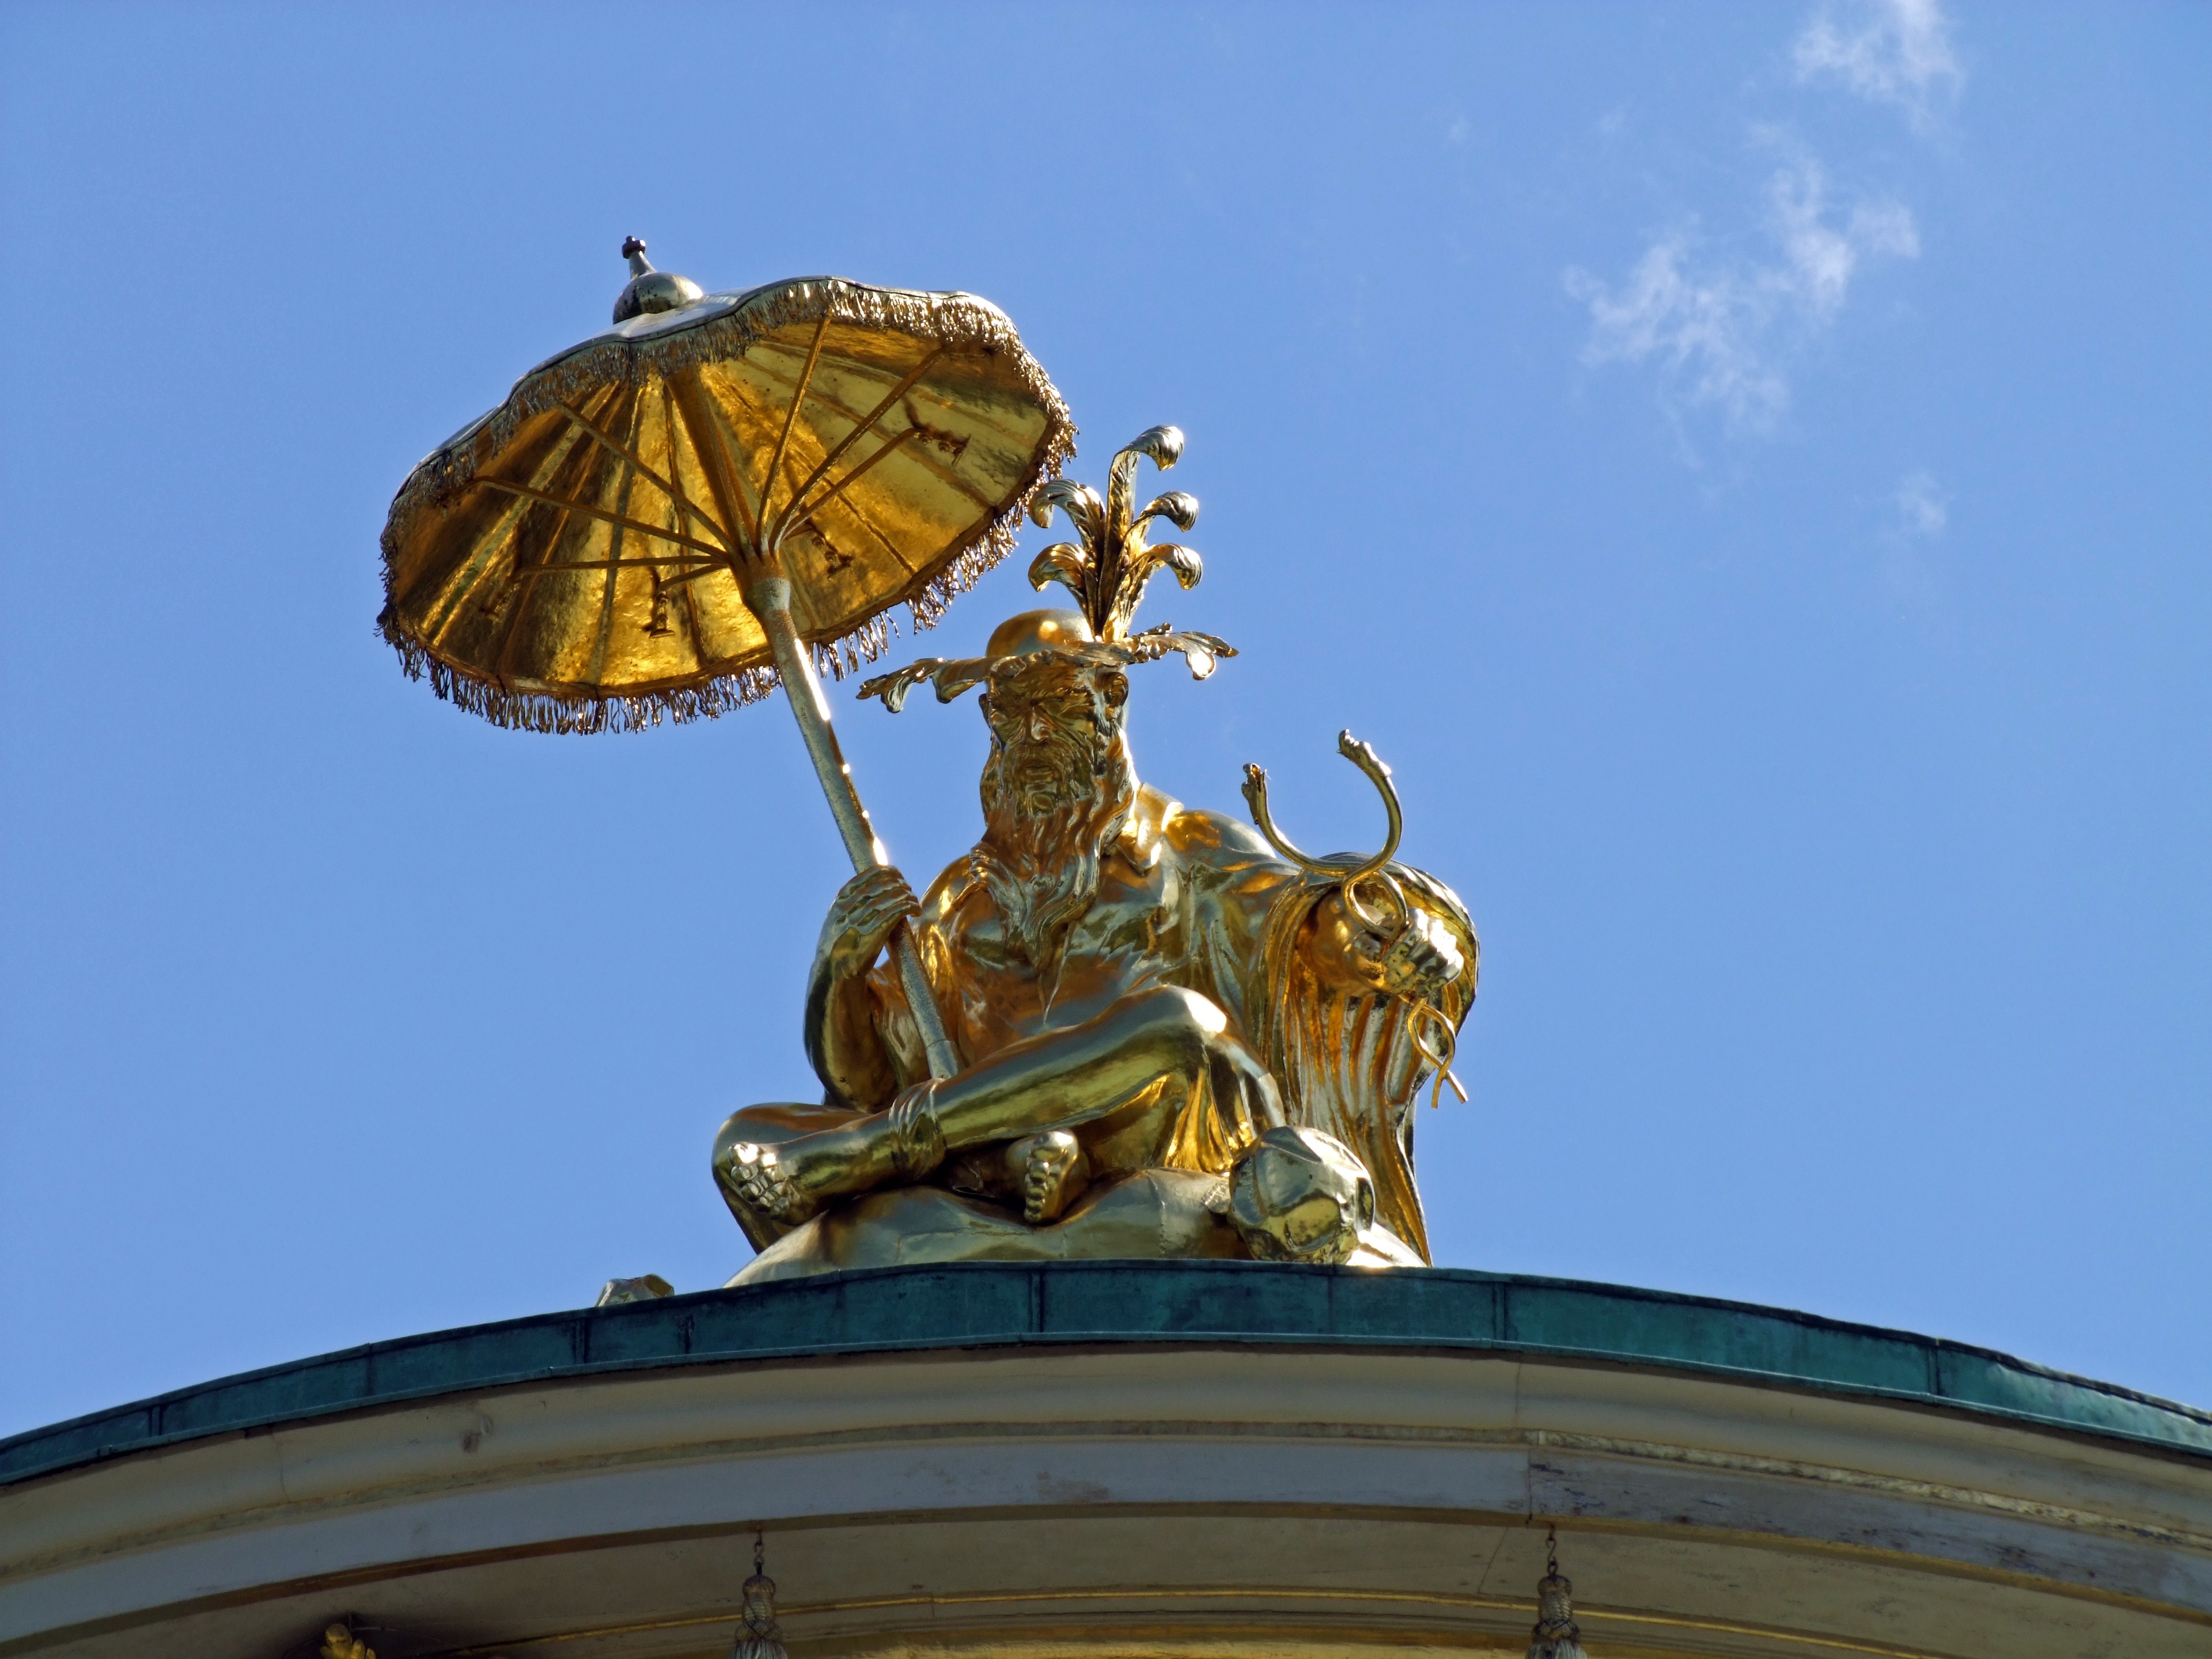
monument, statue, landmark, sculpture, figure, gold, temple, dome, potsdam, tea house, park sanssouci, ancient history, roof home chinese